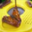
Label: butterfly